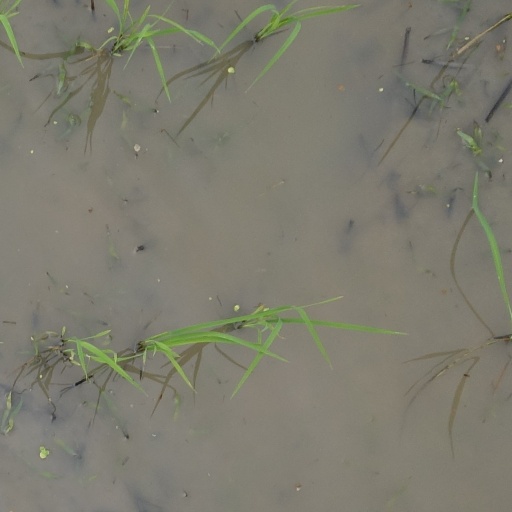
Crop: rice